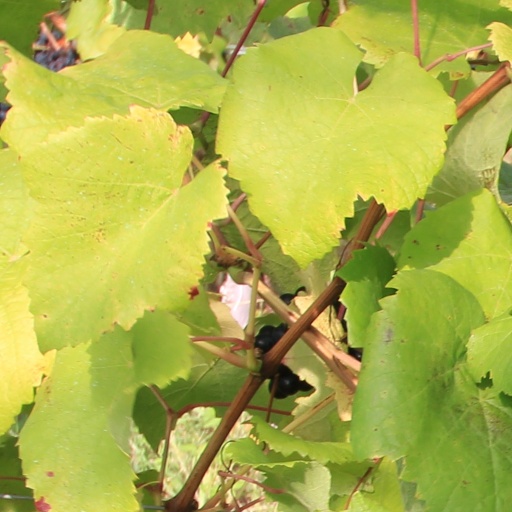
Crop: grape